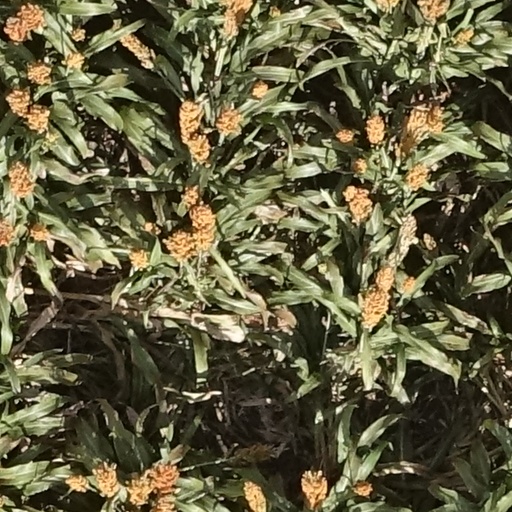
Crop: sorghum